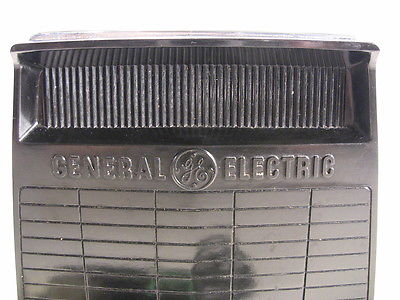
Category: toaster